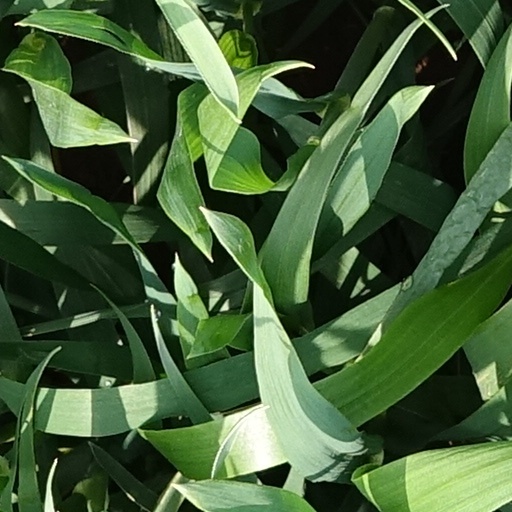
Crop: wheat